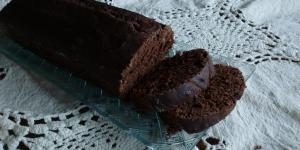
budin de banana y chocolate